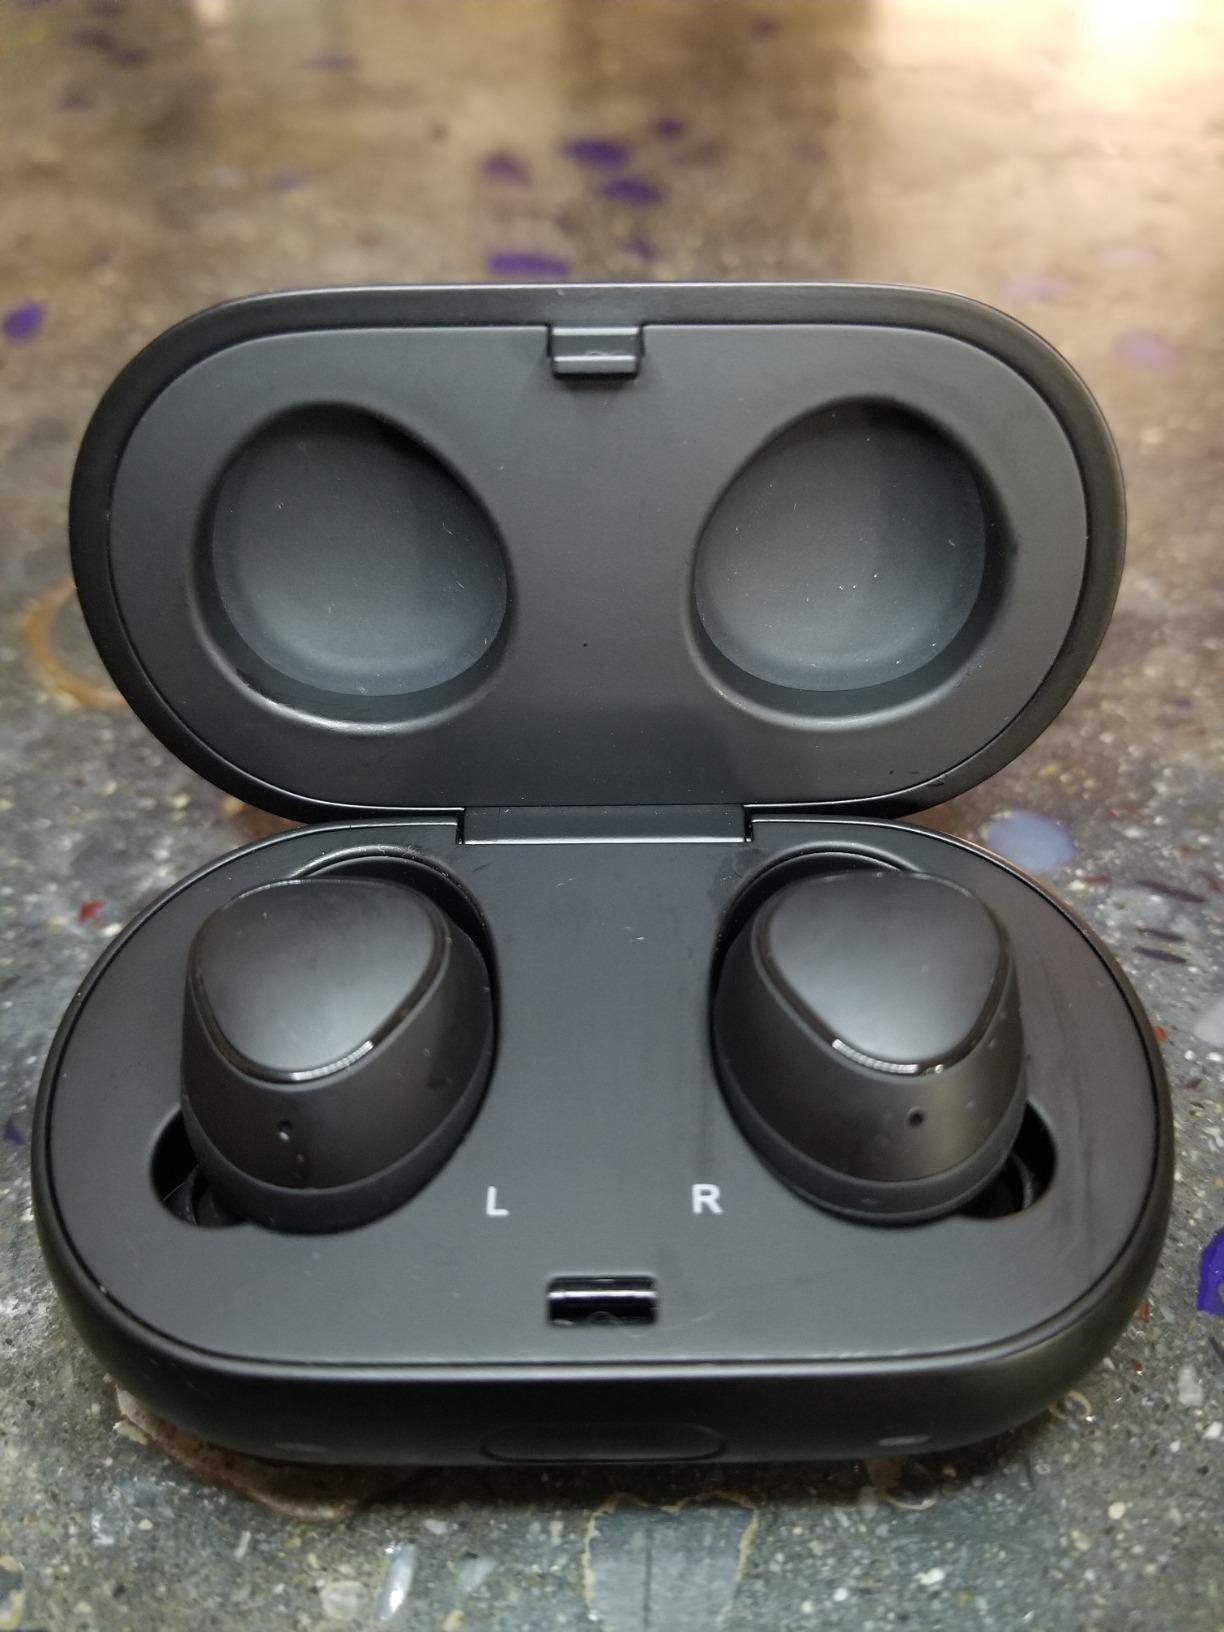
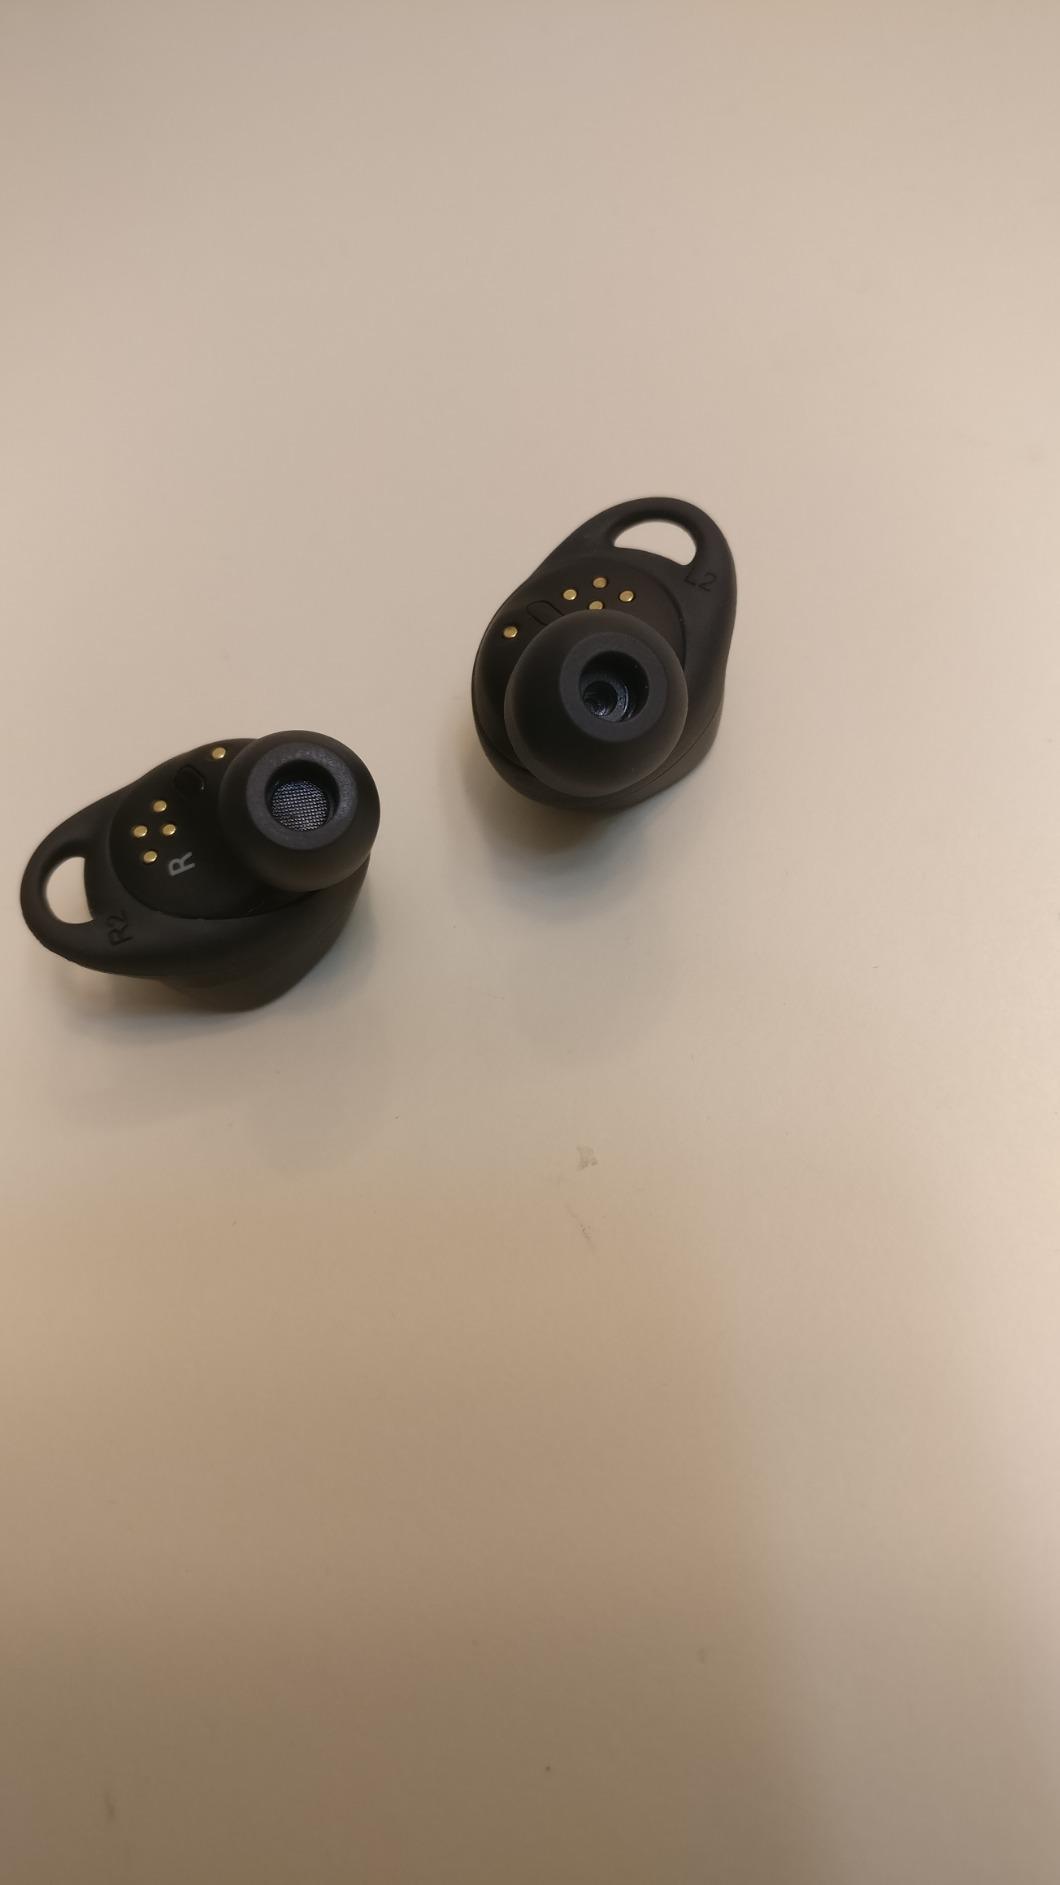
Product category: earbuds
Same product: yes